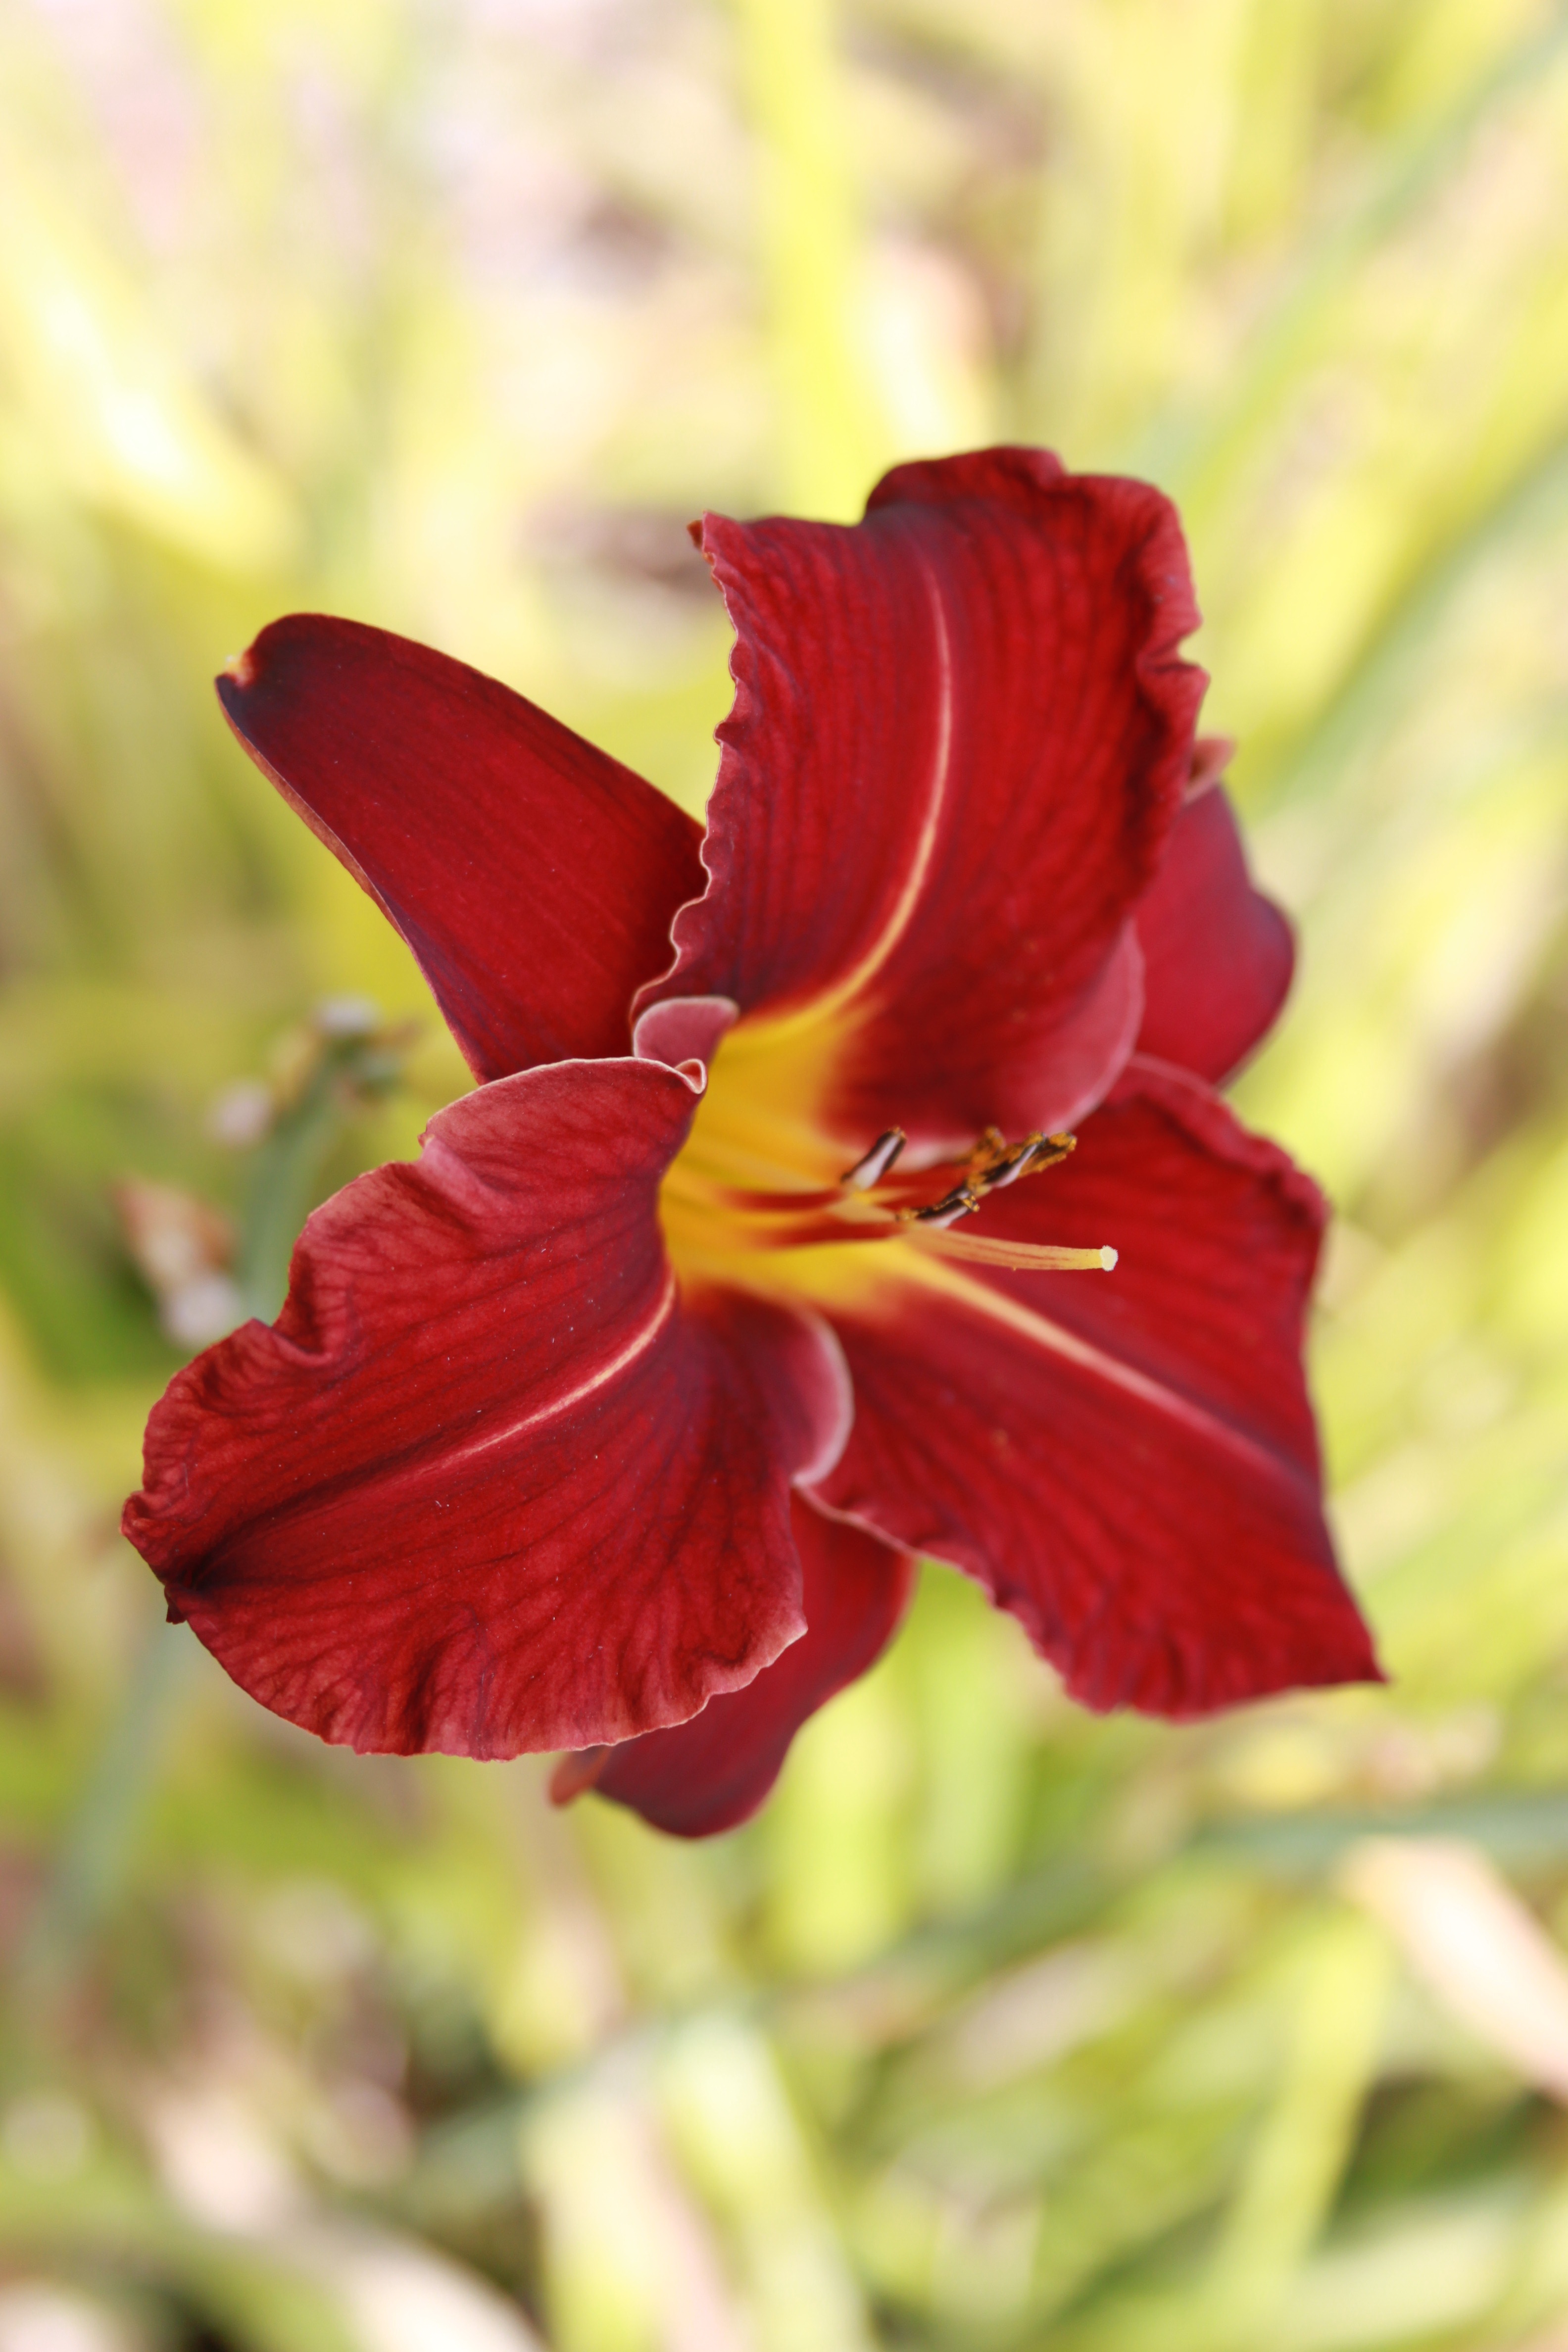
nature, plant, flower, petal, summer, red, park, garden, flora, flowers, bright, lily, daylily, gladiolus, macro photography, day lily, garden flowers, garden flower, beautiful flower, flowering plant, plant stem, land plant